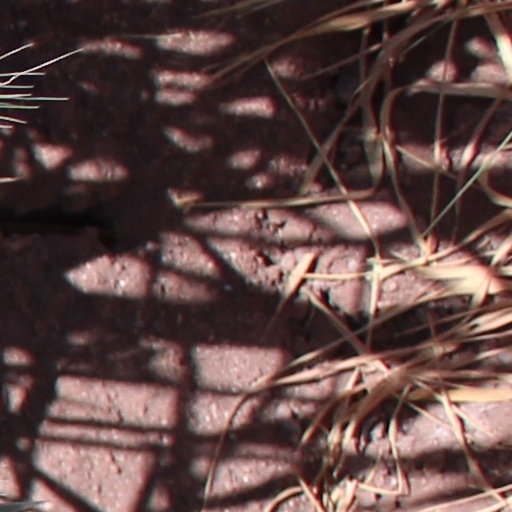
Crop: wheat